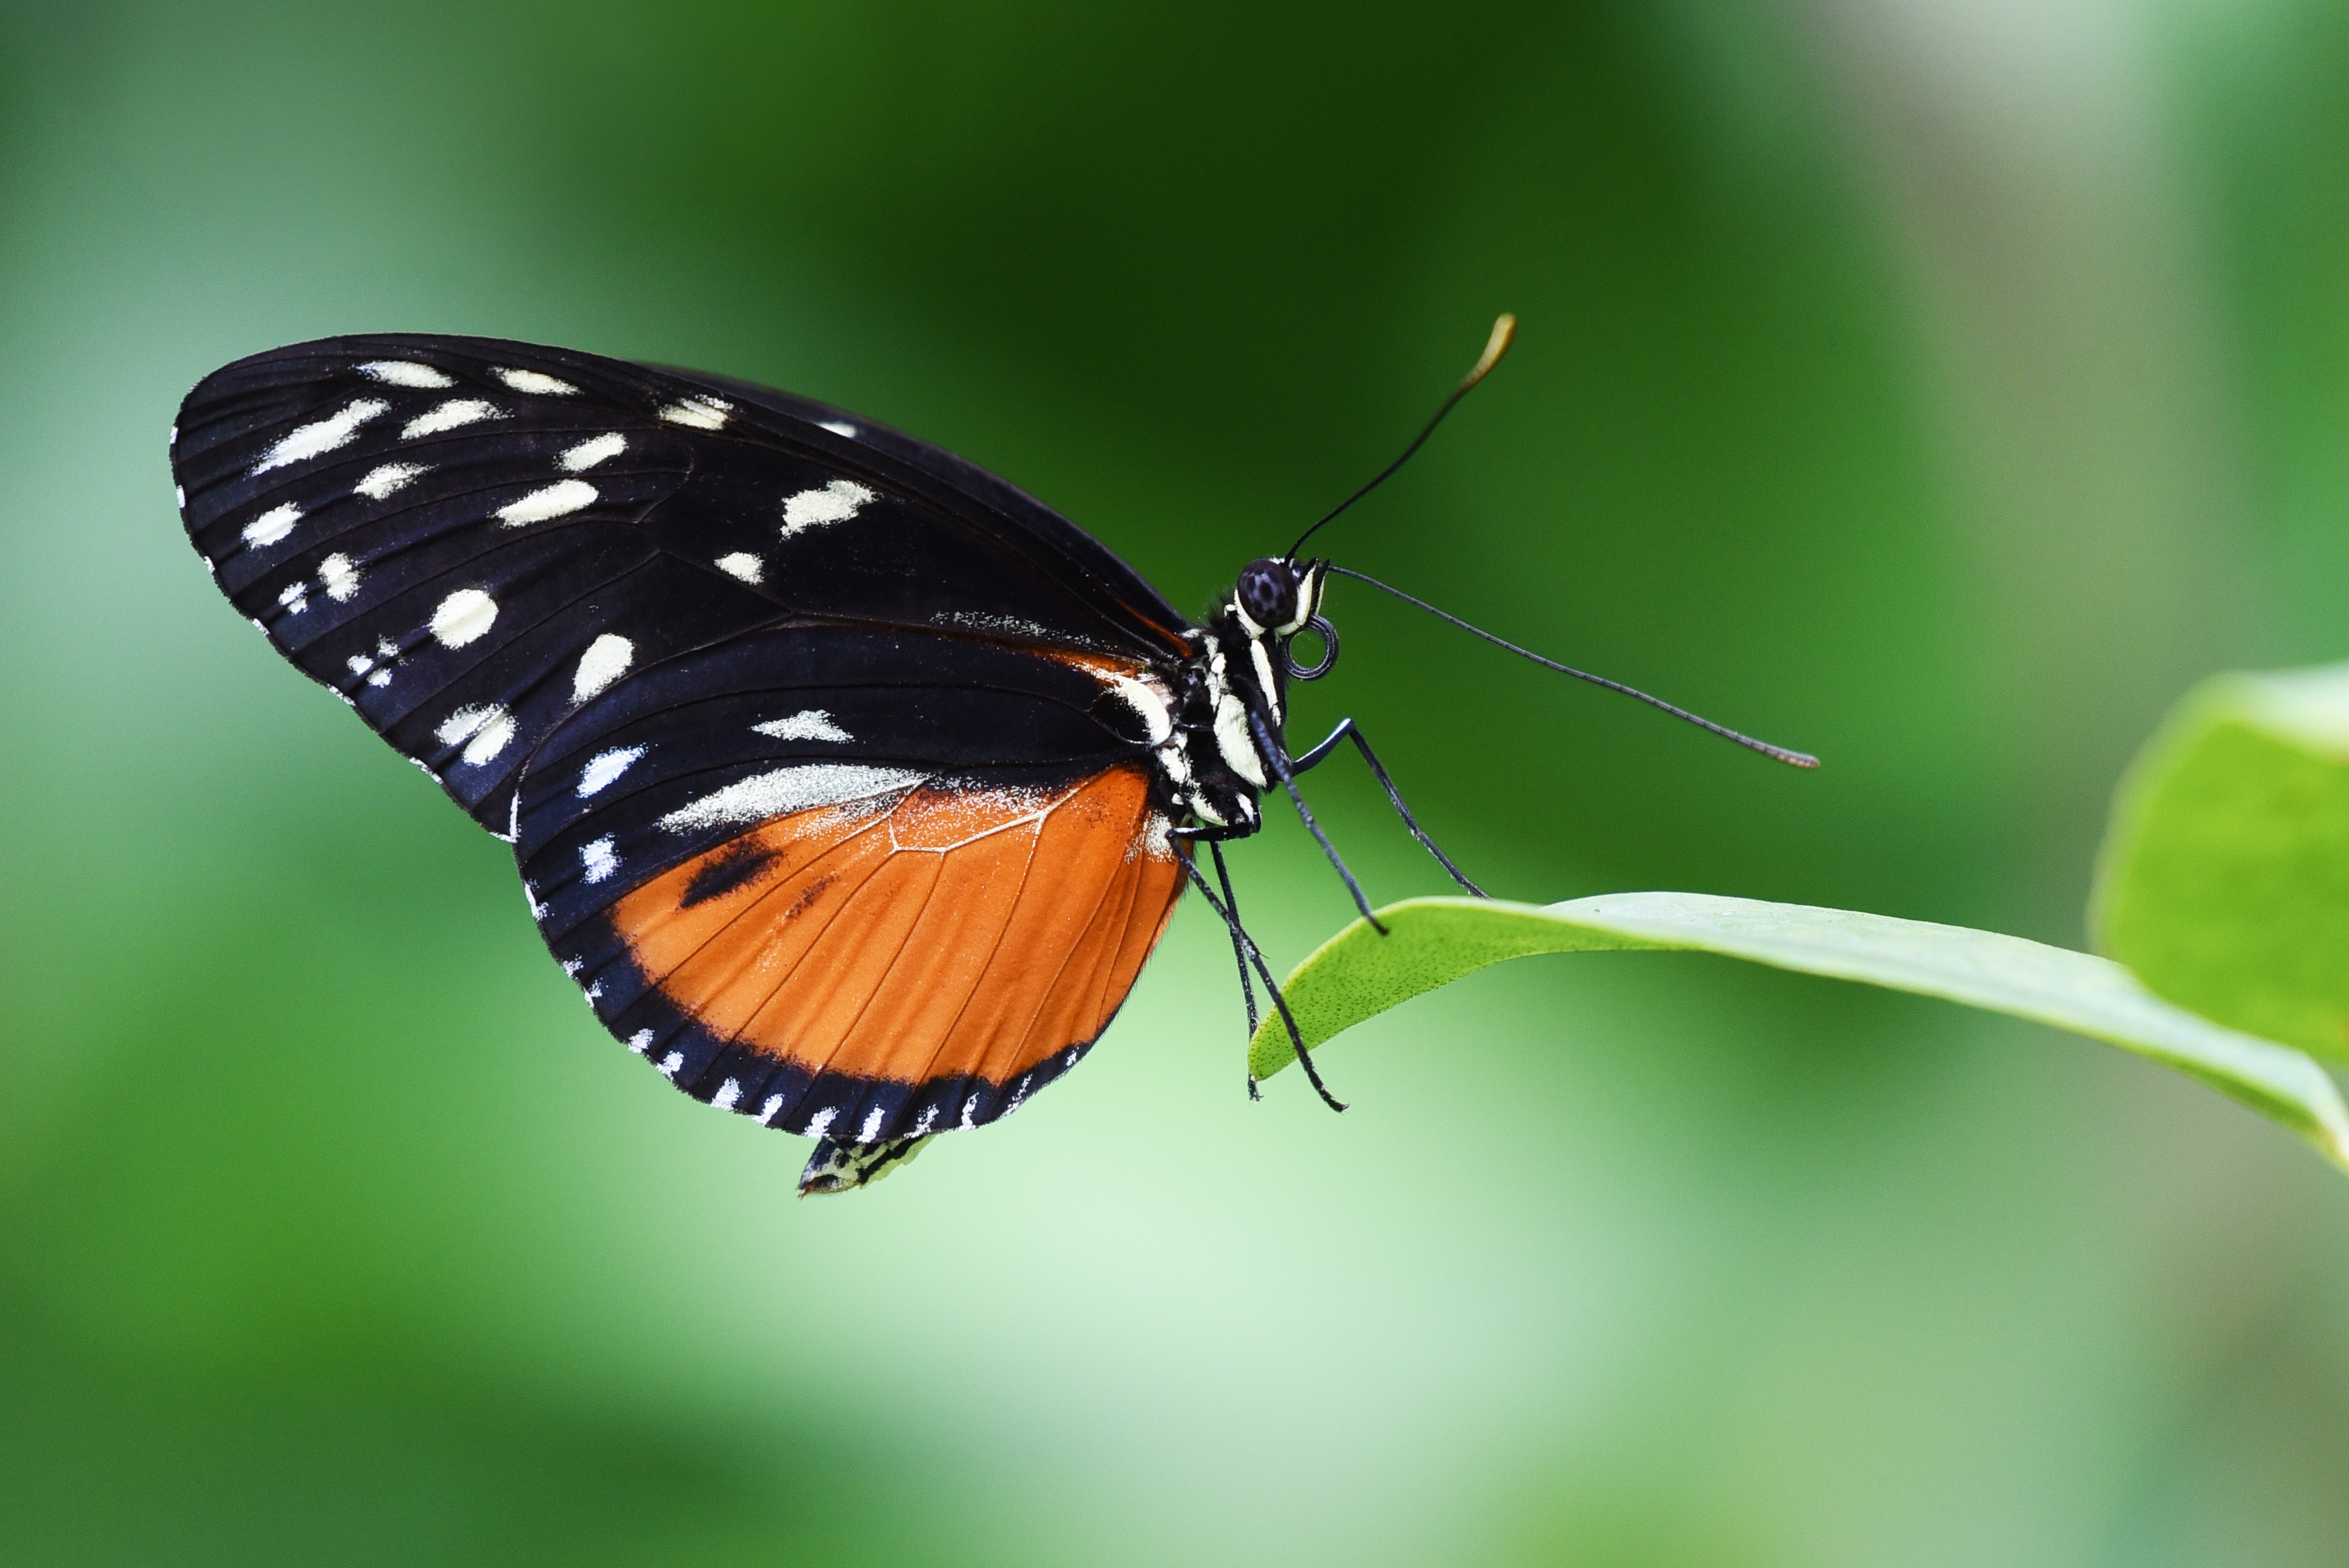
nature, wing, photography, leaf, flower, green, insect, macro, butterfly, fauna, invertebrate, close up, wings, little, nectar, macro photography, arthropod, pollinator, plant stem, moths and butterflies, lycaenid, brush footed butterfly